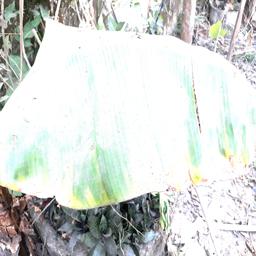
Label: POTASSIUM DEFICIENCY